Graduation Year

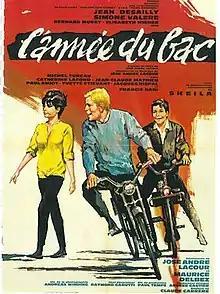

Graduation Year (French: L'année du bac) is a 1964 French drama film directed by Maurice Delbez and José-André Lacour and starring Jean Desailly, Simone Valère and Paul Amiot.